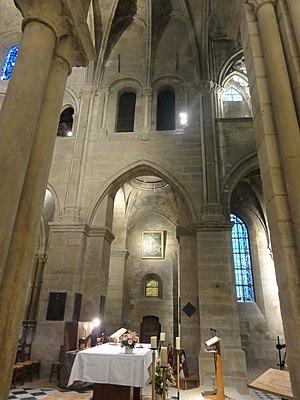
Intérieur de l'église - voir titre.
L'église Saint-Pierre-Saint-Paul est une église catholique paroissiale située à Gonesse, en France. C'est la plus grande église du pays de France. Elle a été construite entre 1180 et 1305 environ sous trois principales campagnes de travaux, en réutilisant la base et le premier étage d'un clocher roman du second quart du XIIᵉ siècle. Le plan prévoit une nef de huit travées accompagnée de deux bas-côtés ; un chœur composée d'une travée droite et d'une abside en hémicycle ; et un déambulatoire sans chapelles rayonnantes, ce qui est assez rare. L'architecture gothique est très soignée, et les chapiteaux sont d'une grande qualité. Le vaisseau central comporte un triforium ou des galeries ouvertes sur combles sur toute sa longueur. La nef, qui date pour l'essentiel de la période comprise entre 1245 et 1305 environ, répond au parti fixé par l'architecte qui lança la construction du bas-côté nord au début du XIIIᵉ siècle, et sa conception est propre à la première période gothique. Le triforium est néanmoins de style gothique rayonnant, et semble calqué sur la basilique Saint-Denis. L'étage des fenêtres hautes et les voûtes n'ont jamais été exécutés.